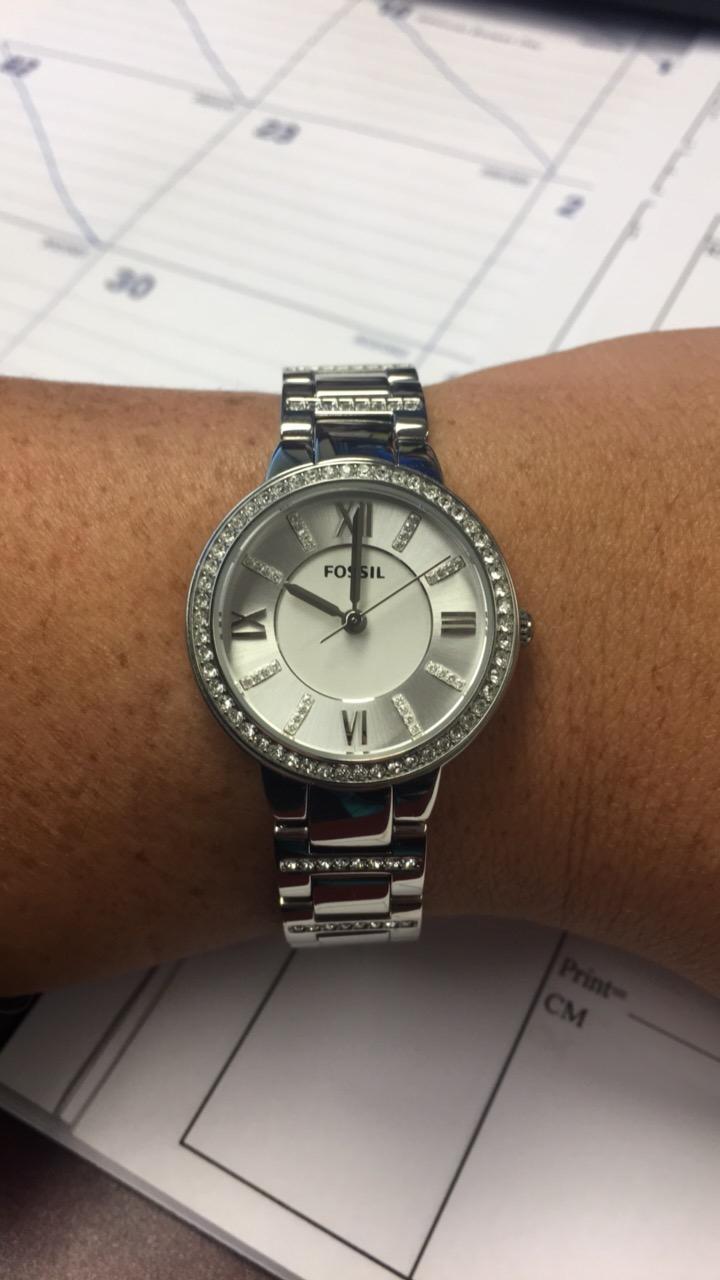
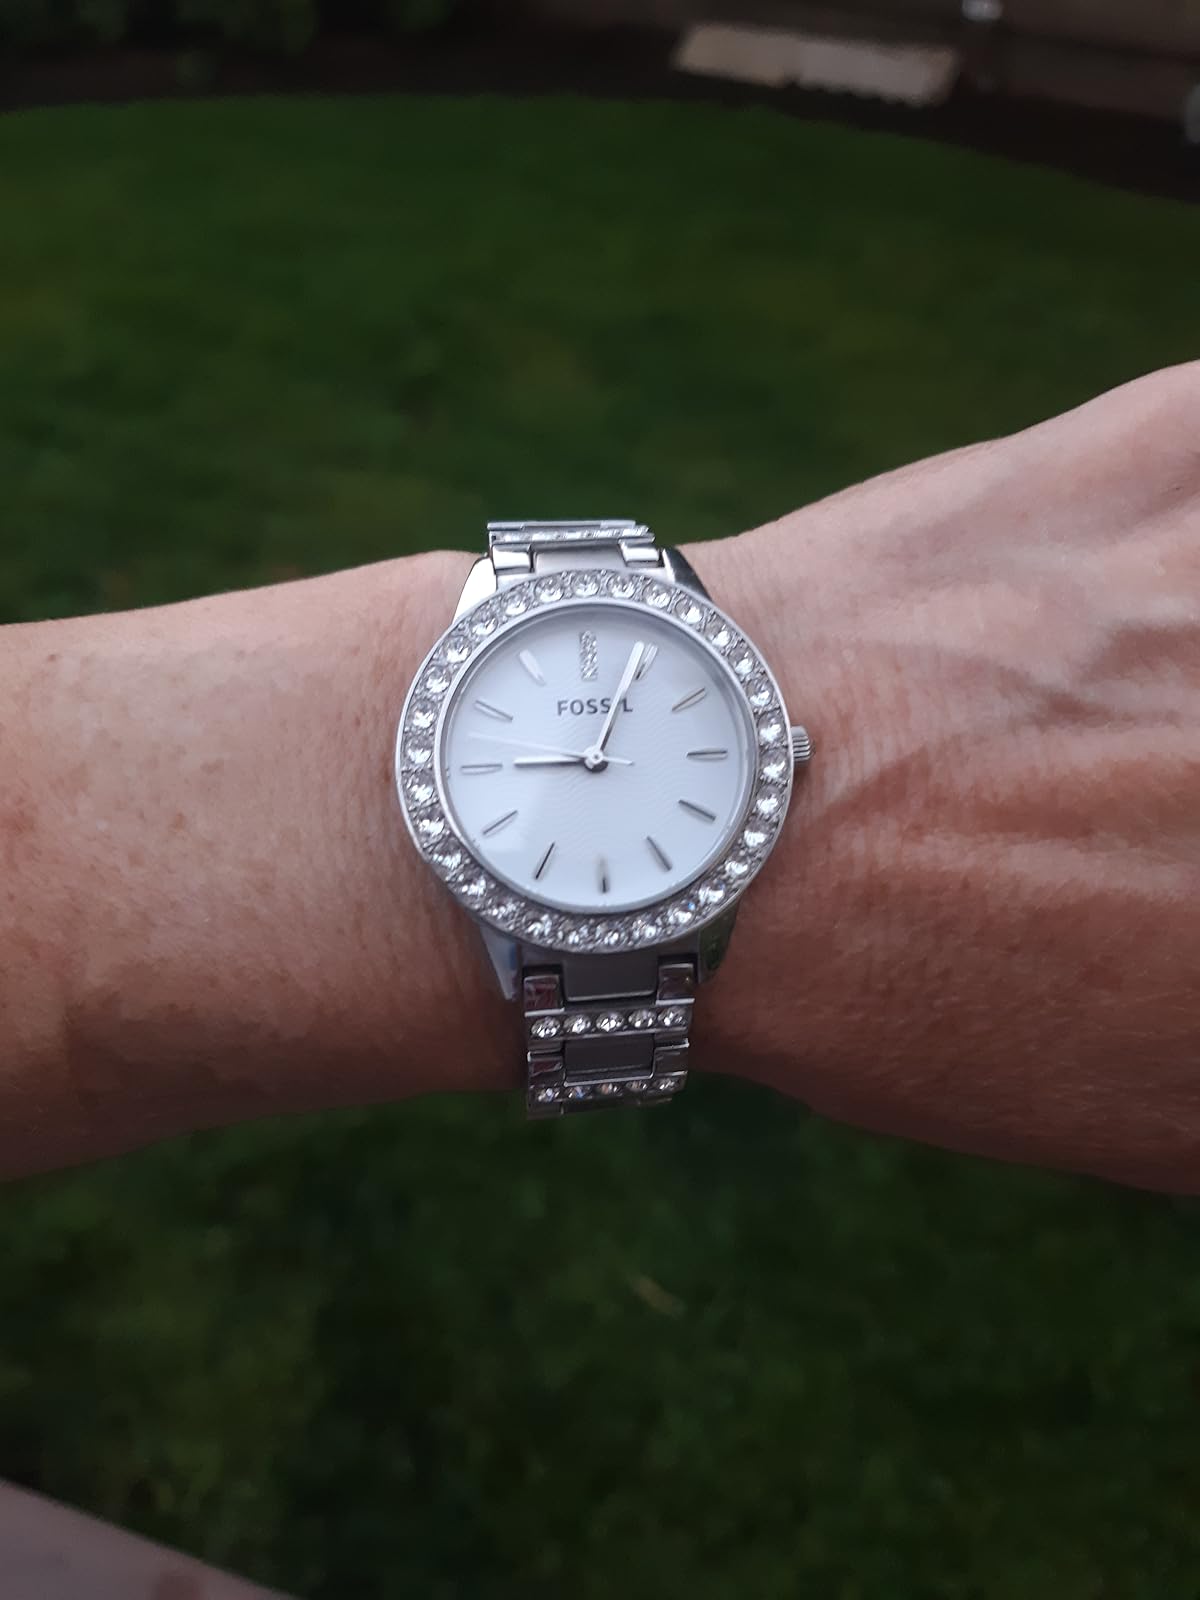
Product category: accessories_watch
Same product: no